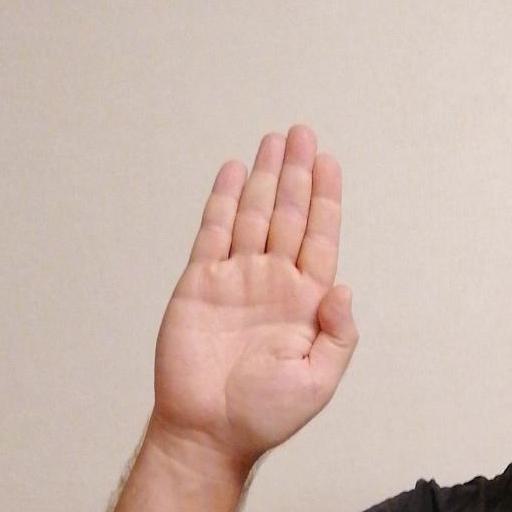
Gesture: stop